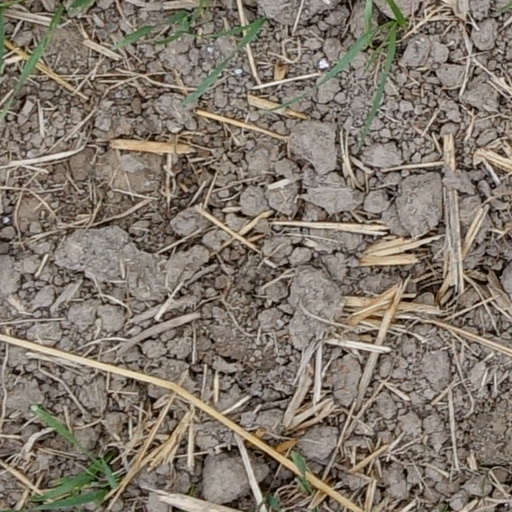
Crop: wheat